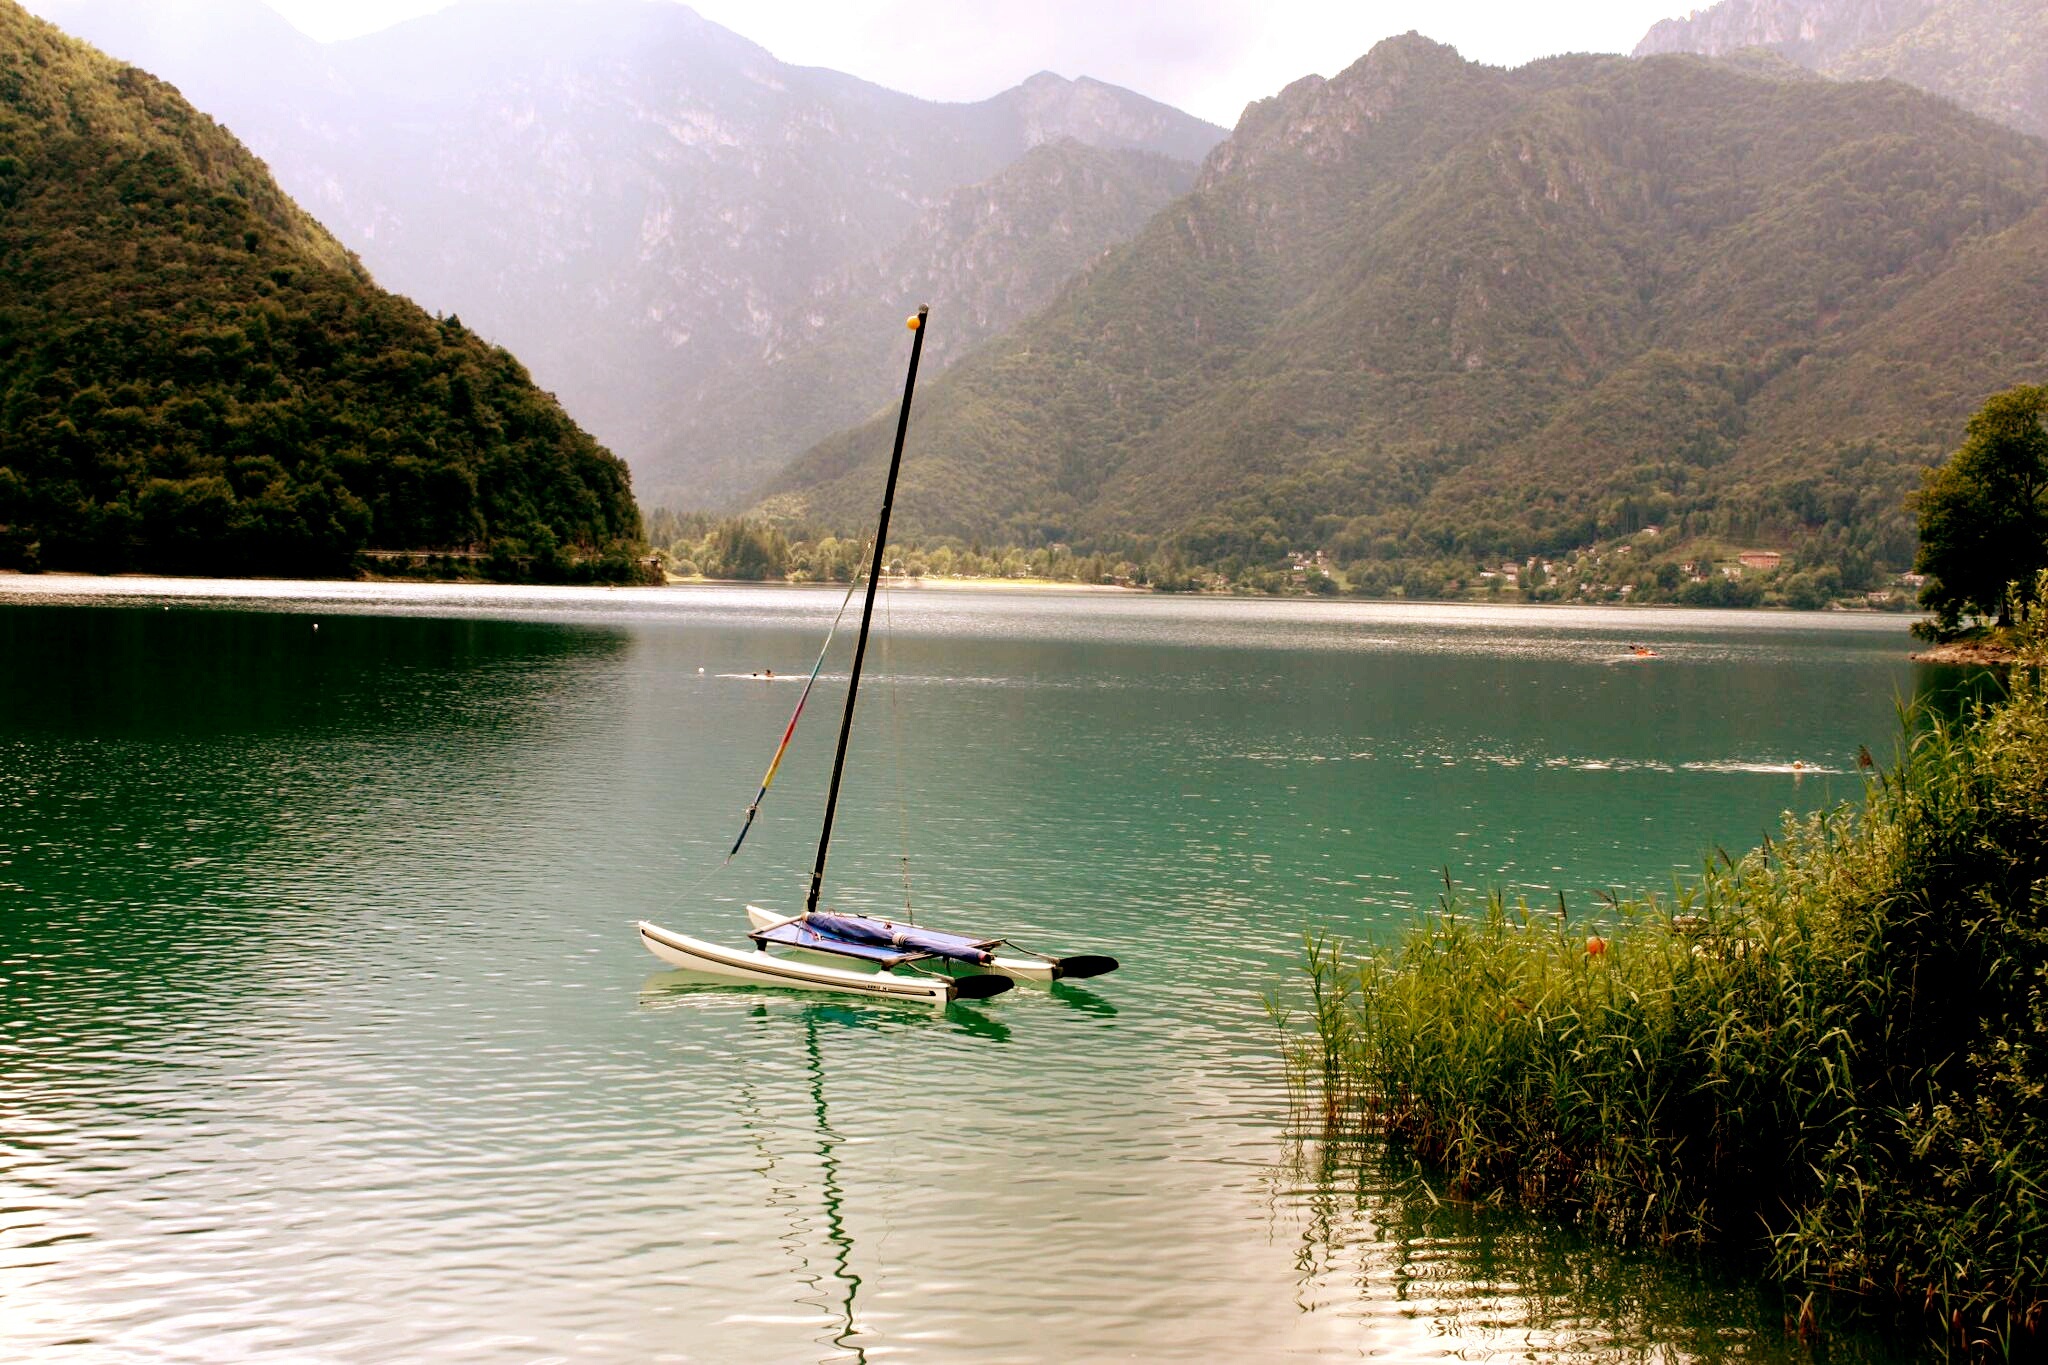
landscape, sea, water, nature, rock, sky, wood, boat, wave, lake, reed, boot, paddle, vehicle, mast, bay, romantic, italy, fjord, reservoir, bank, boating, mountains, reflections, watercraft, loch, sailing boat, ledro